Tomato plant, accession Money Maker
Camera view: vertical (180 deg); turntable rotation: 150 degrees
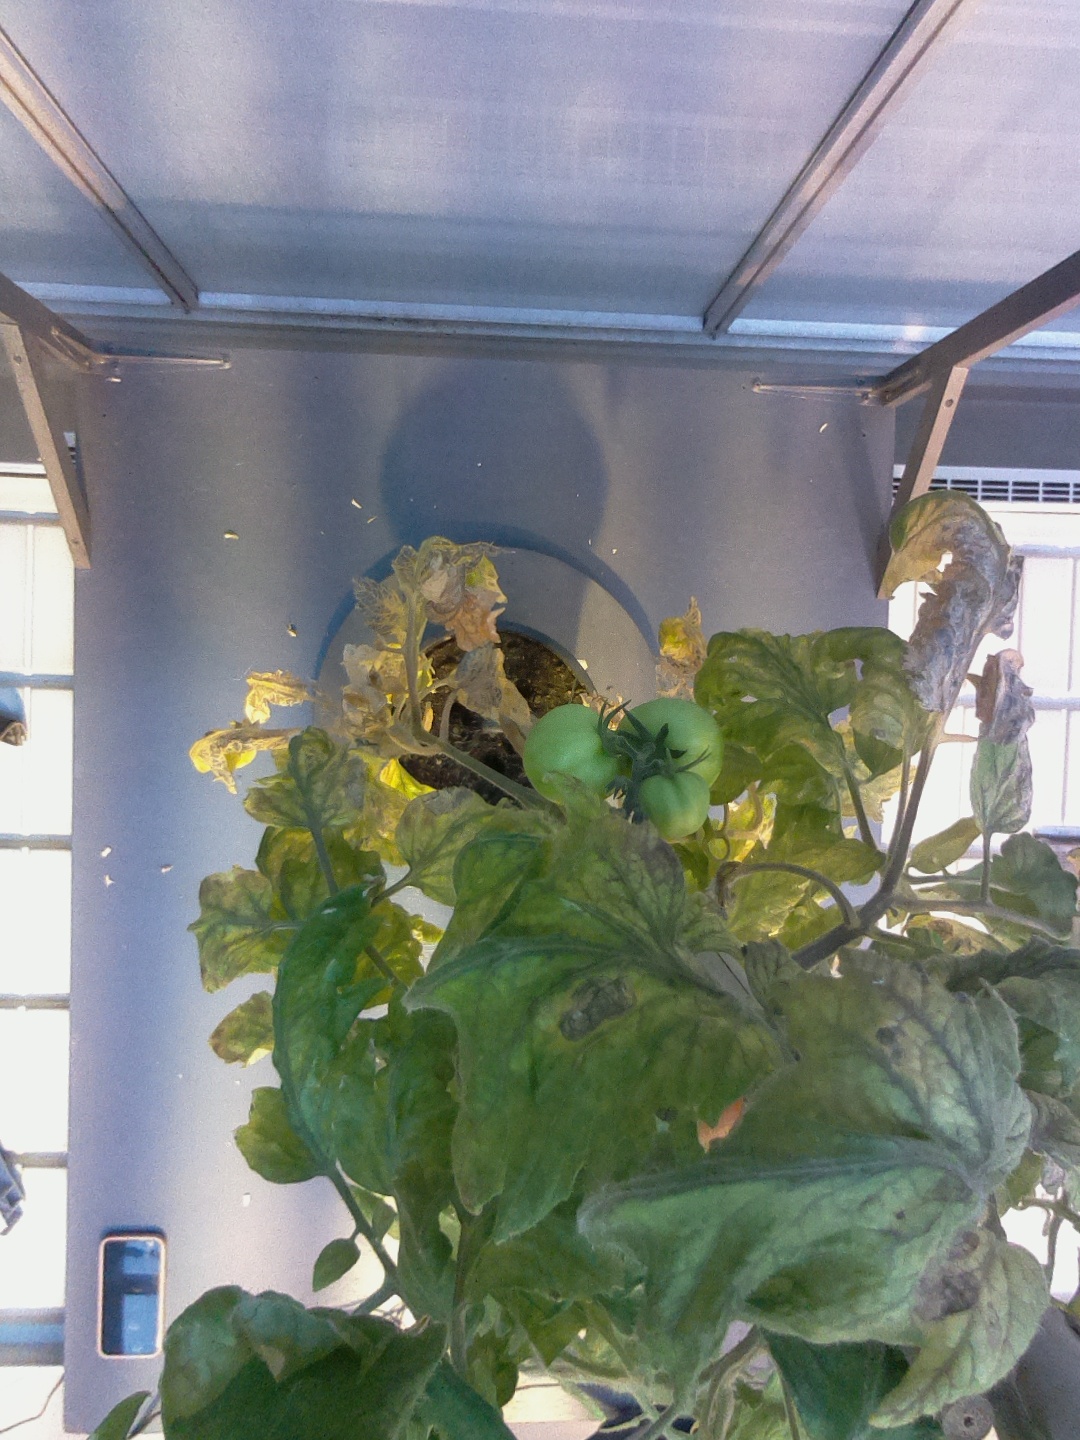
BBCH growth stage 81: 10%-20% of fruits show typical fully ripe color